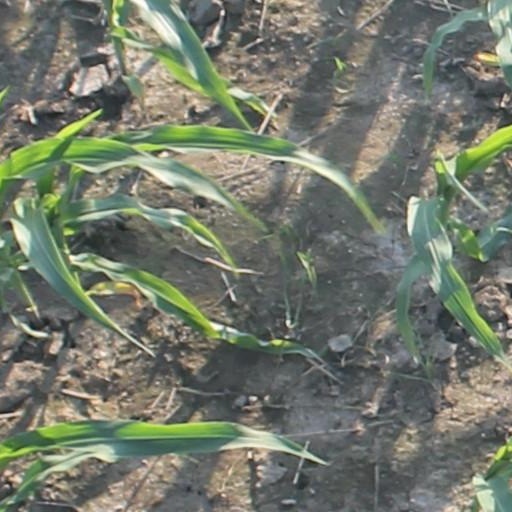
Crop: maize; corn